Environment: real
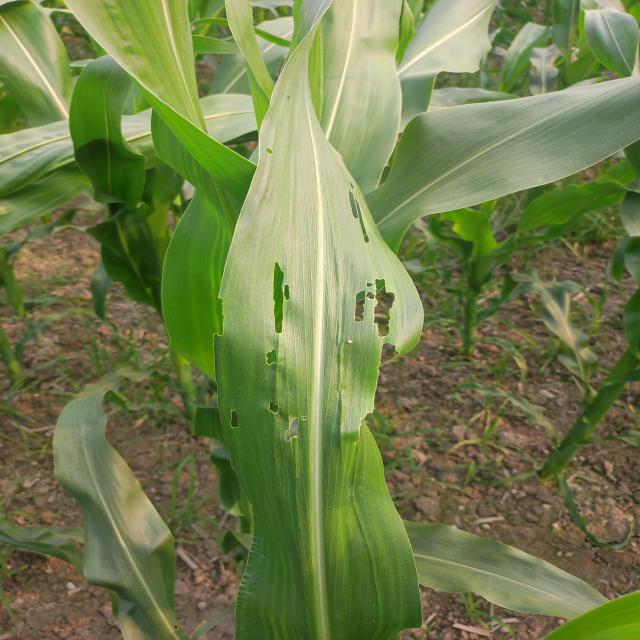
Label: fall_armyworm